New Figuration

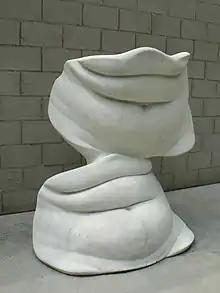
Alina Szapocznikow, Belly

Anthropometry became one of the new ways of depicting the human figure - casting a part (César, Eva Kmentova, Alina Szapocznikow) or the whole figure (George Segal) or imprinting the body on canvas (Yves Klein, Rudolf Němec). According to Chalupecký, it is an extreme means of making a person present in a work of art.